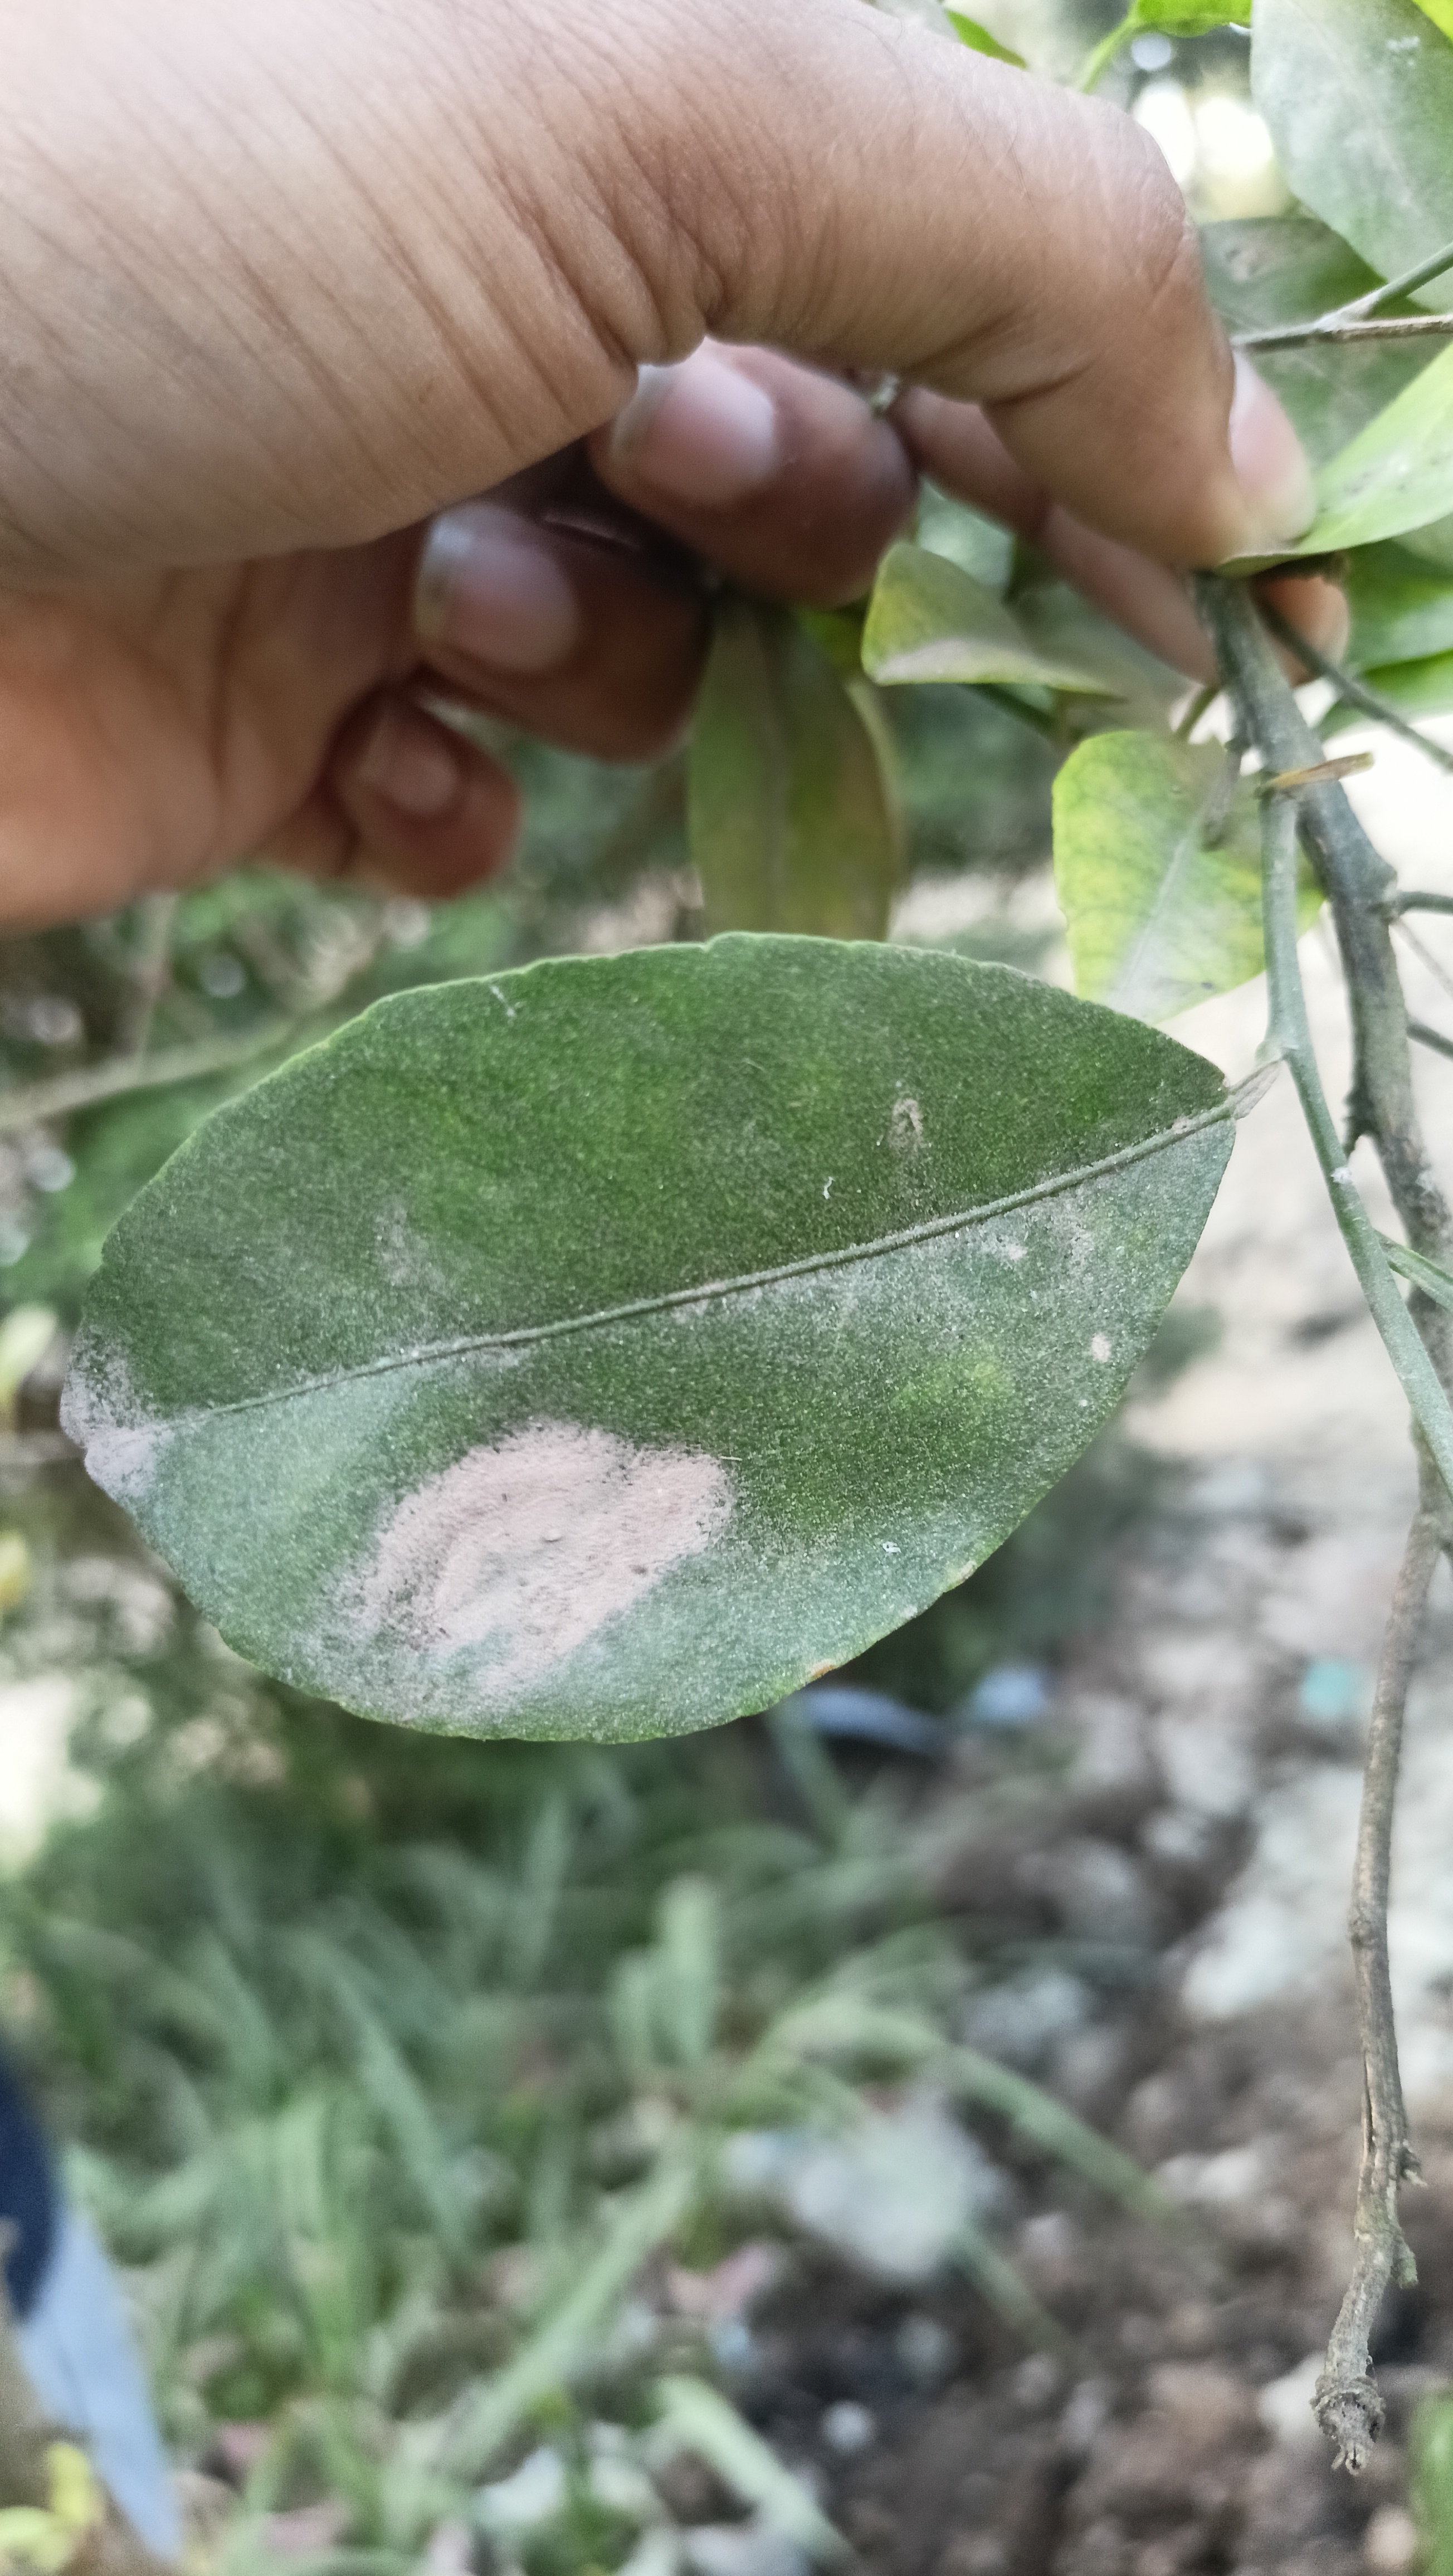
Mandarin leaf variety: China Mishti